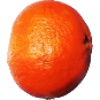
Label: Clementine 1